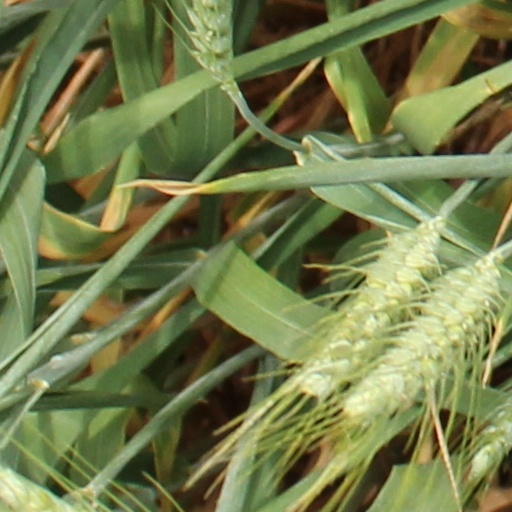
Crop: wheat